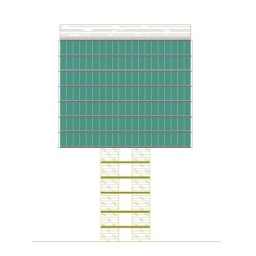
By Addictive Picasso 122 Leadenhall Street is an office building on Leadenhall Street in the City...